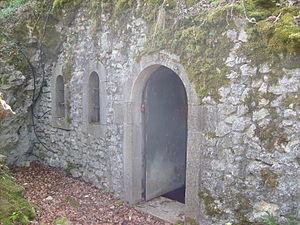
Le burg Dietfurt, actuellement en ruine, est un château fort situé dans la commune d'Inzigkofen dans le district de Sigmaringen dans l'État de Bade-Wurtemberg, Allemagne.